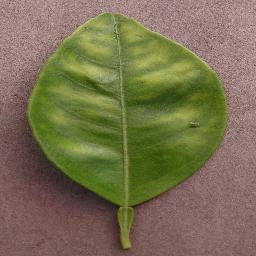
Label: Orange___Haunglongbing_(Citrus_greening)